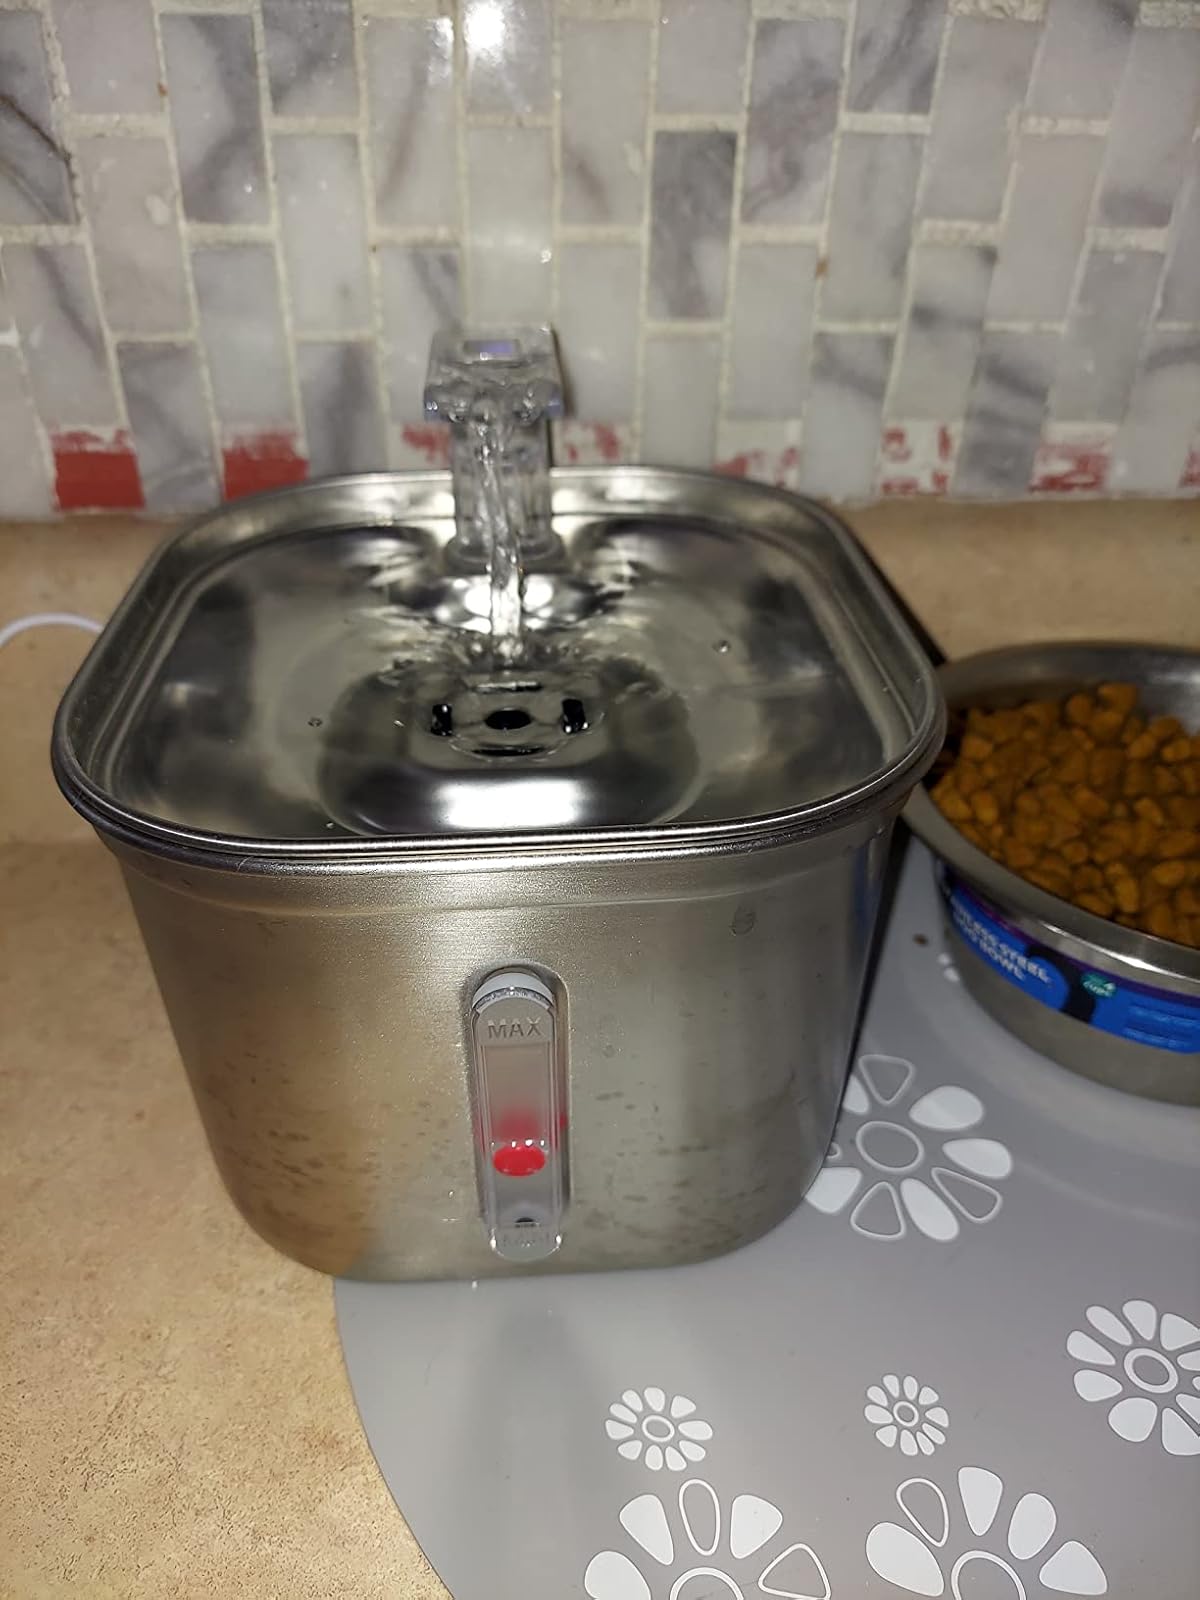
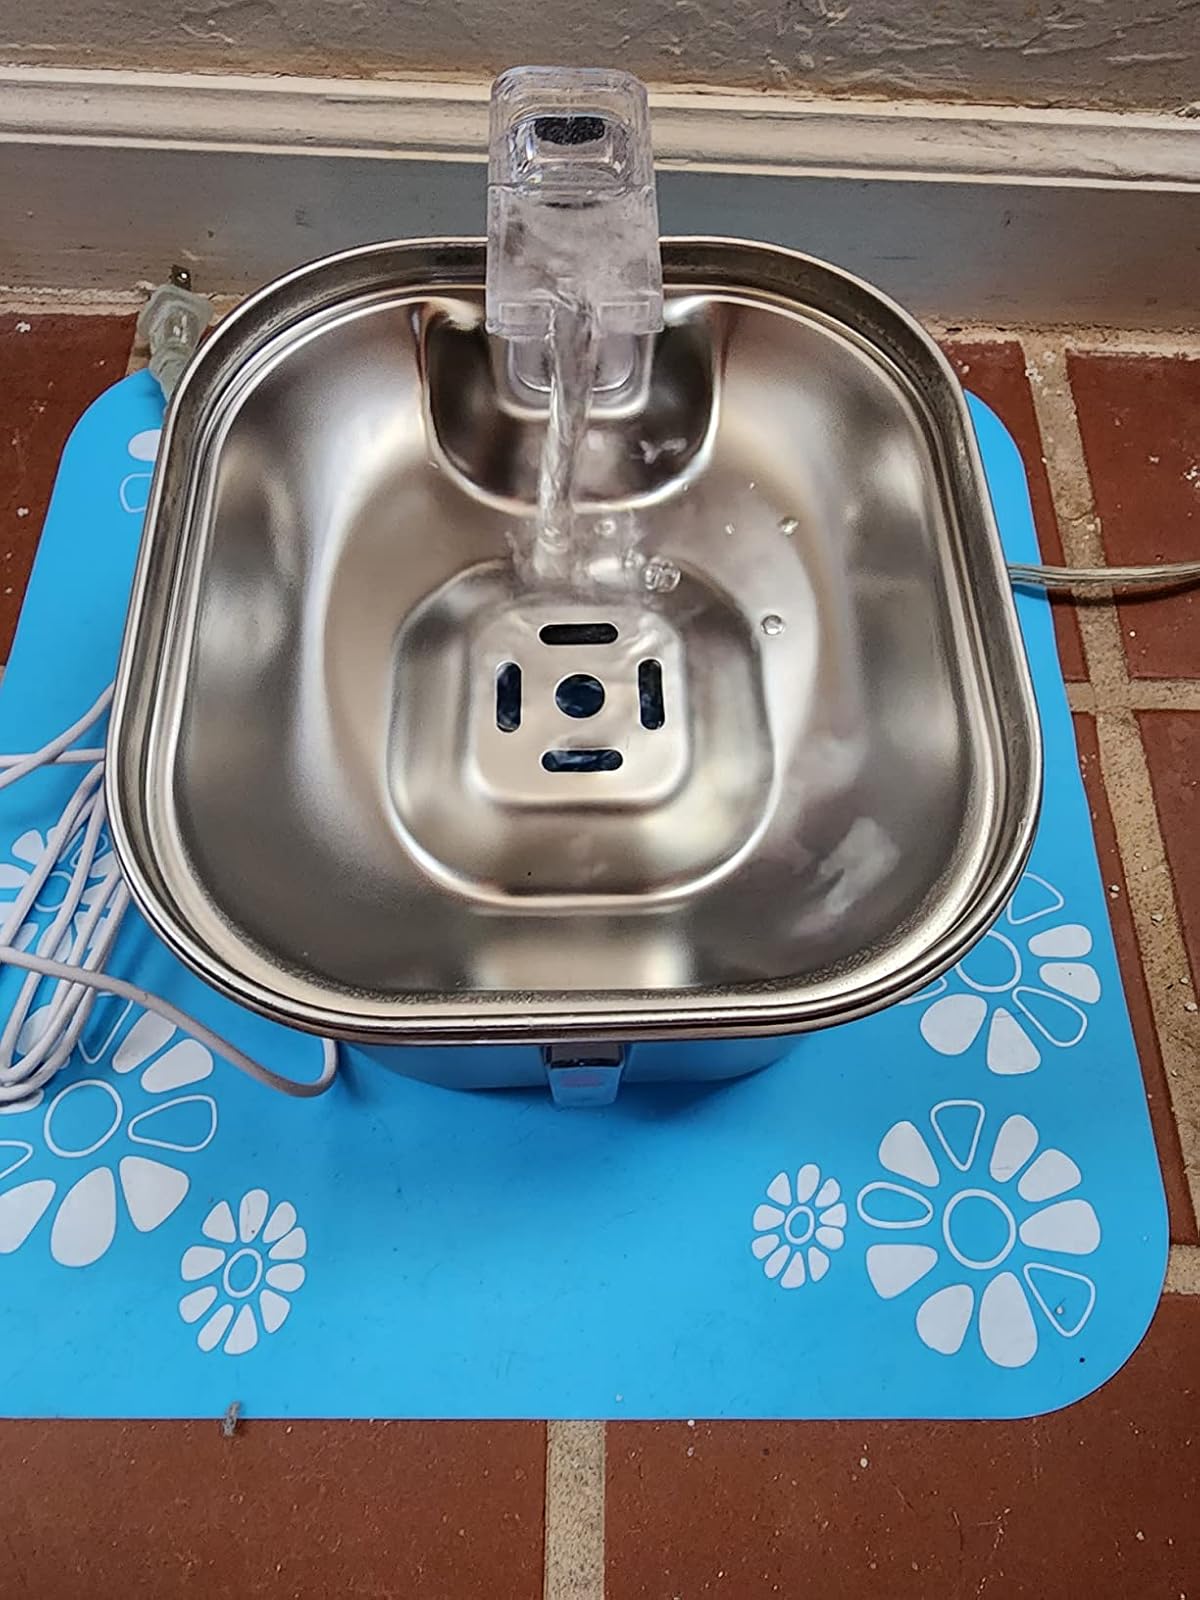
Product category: items_bowl
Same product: yes